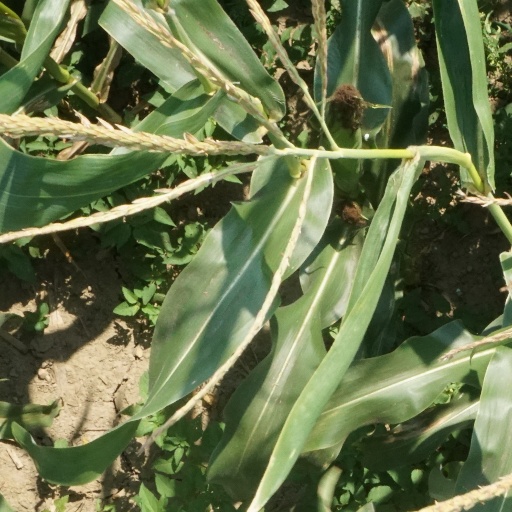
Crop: maize; corn